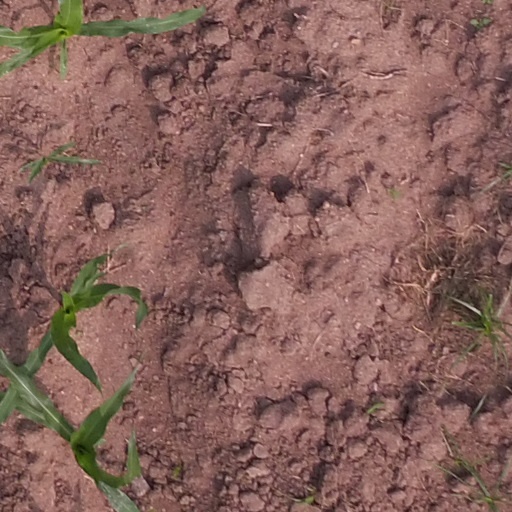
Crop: maize; corn